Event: Nepal Earthquake
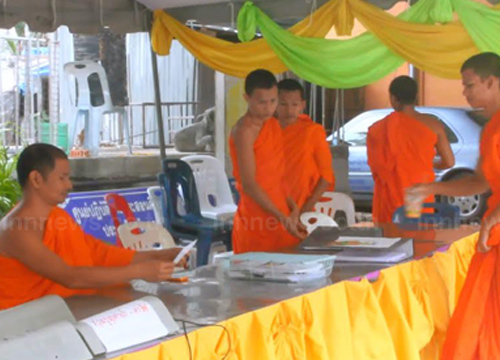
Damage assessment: damage